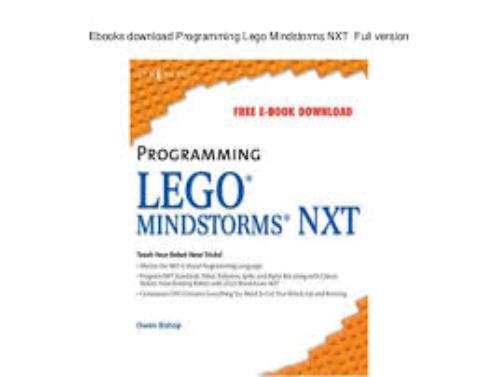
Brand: lego mindstorms nxt
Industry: Leisure